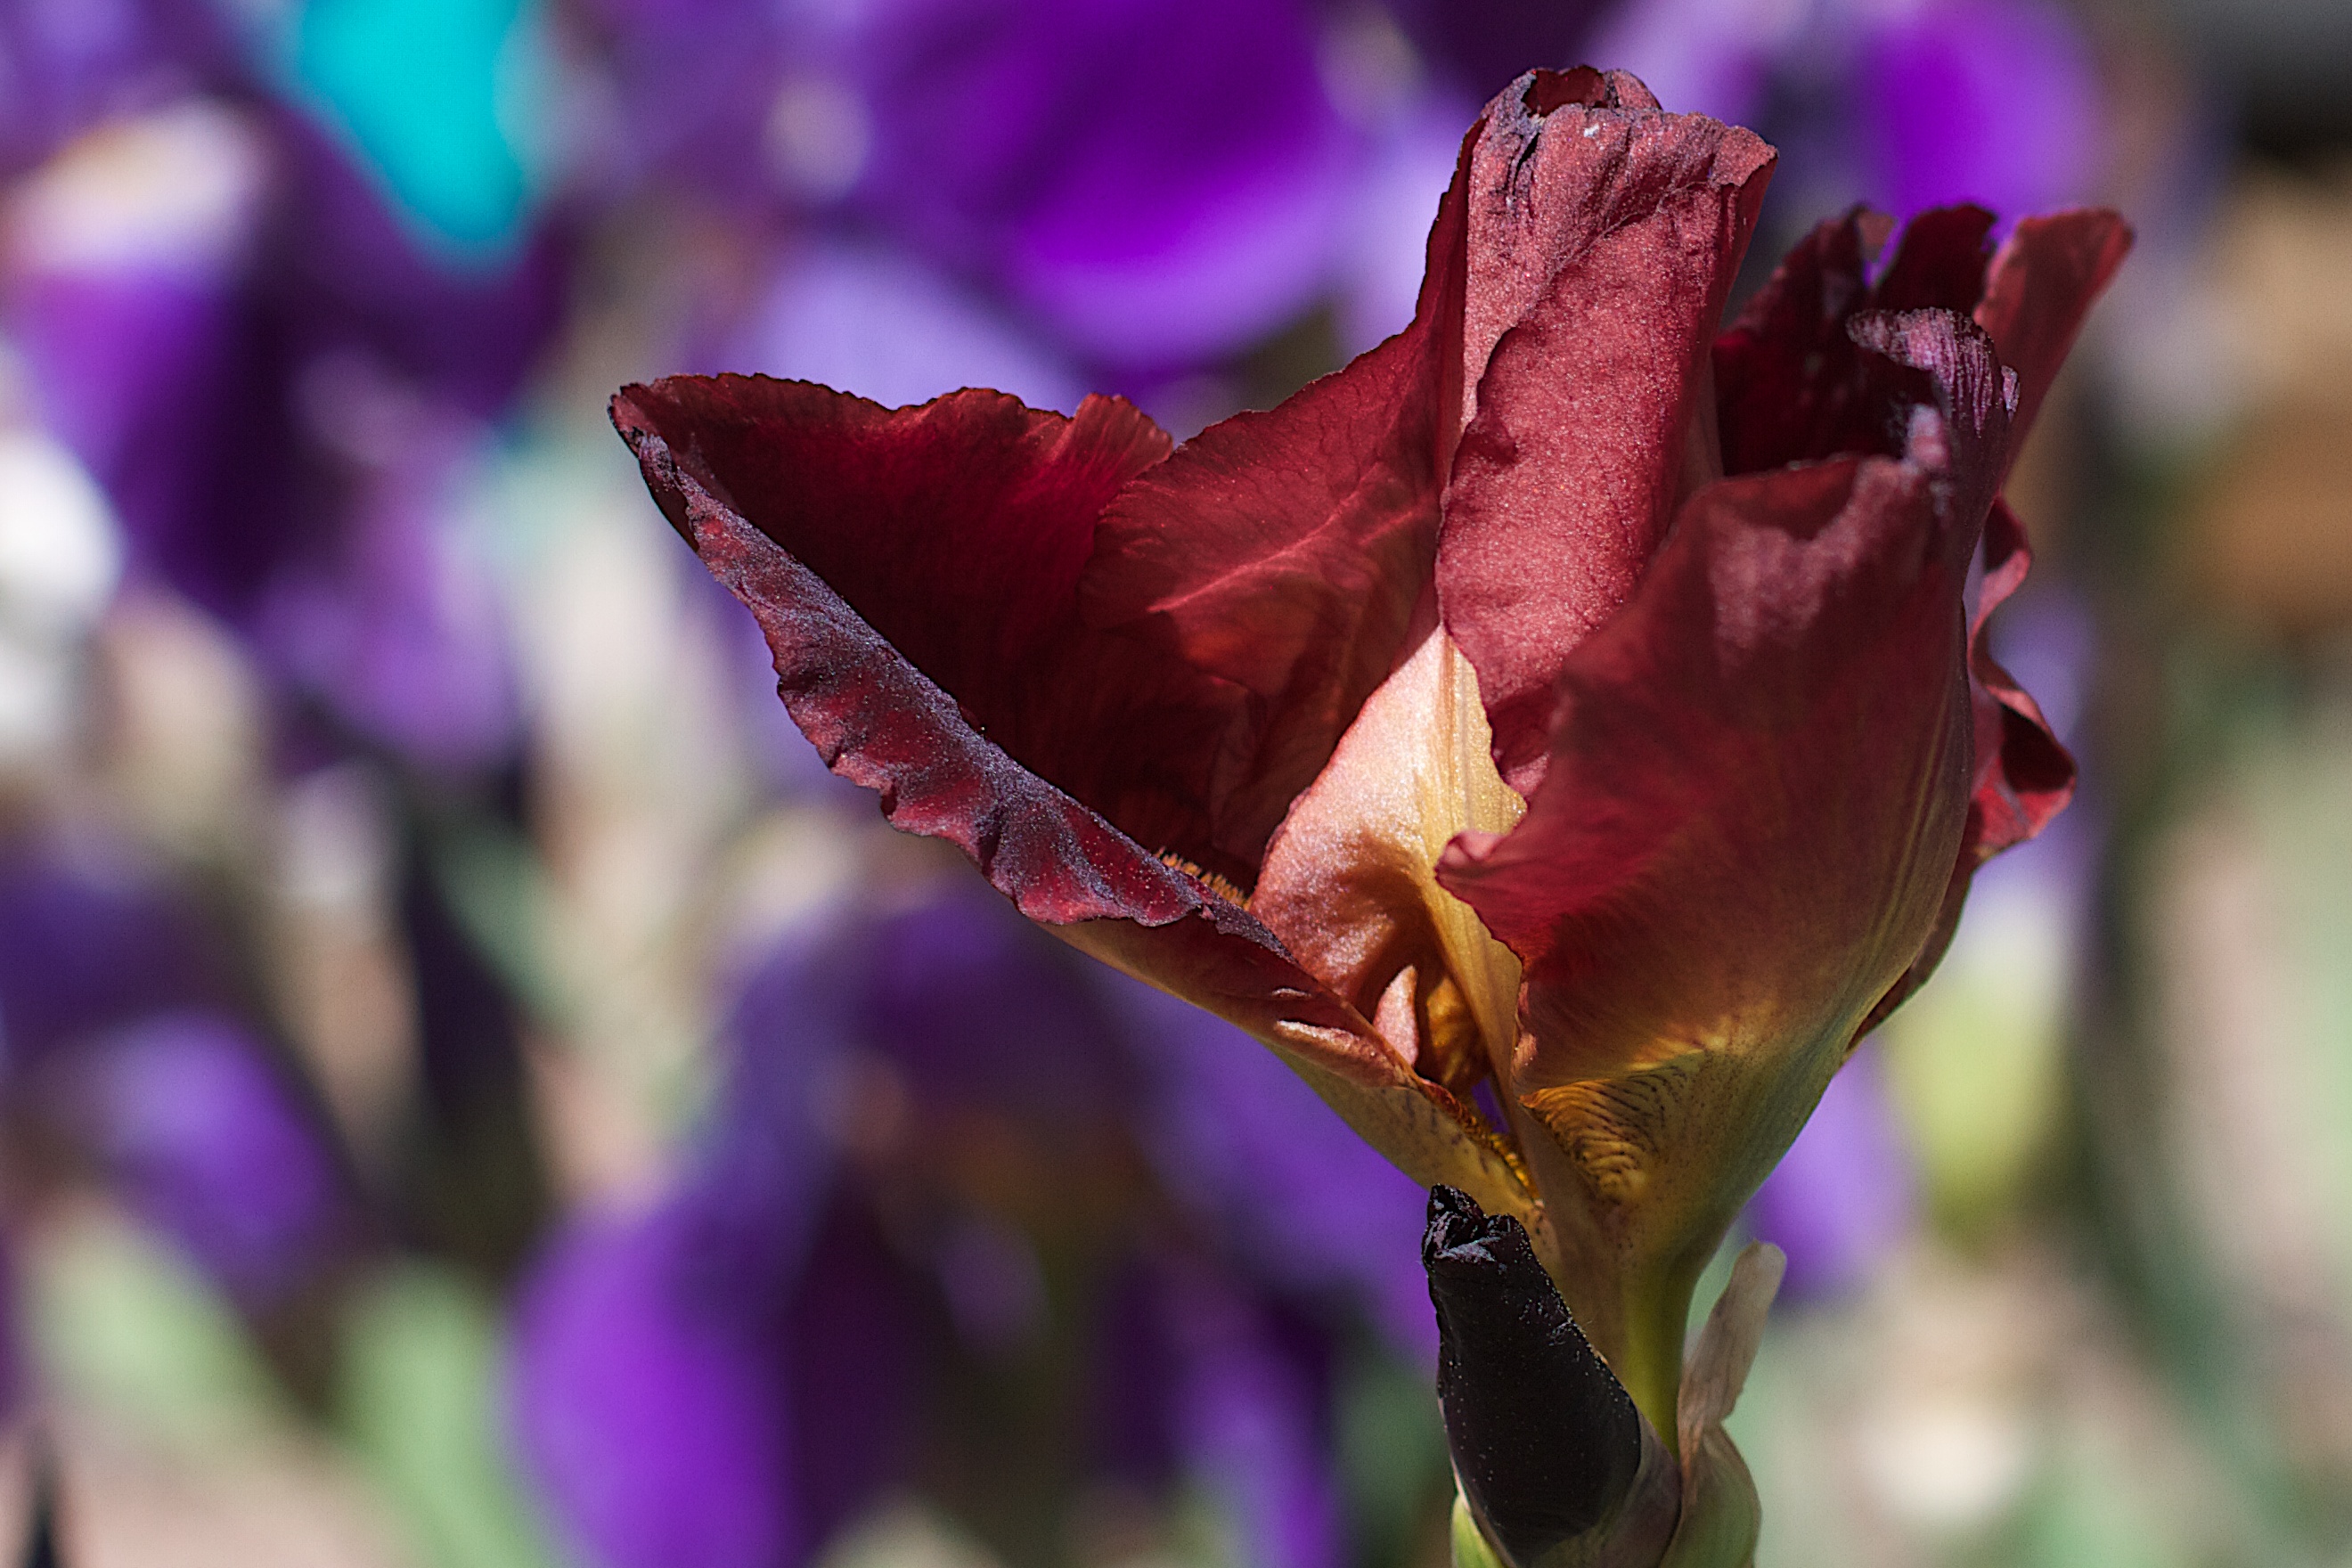
nature, blossom, plant, photography, leaf, flower, purple, petal, spring, botany, flora, wildflower, close up, iris, bud, 2015365, macro photography, flowering plant, plant stem, land plant